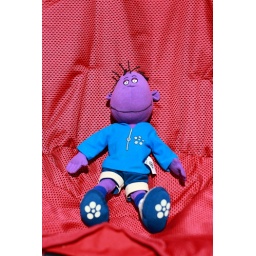
Milo Goes Camping ... Milo relaxing in the big red chair